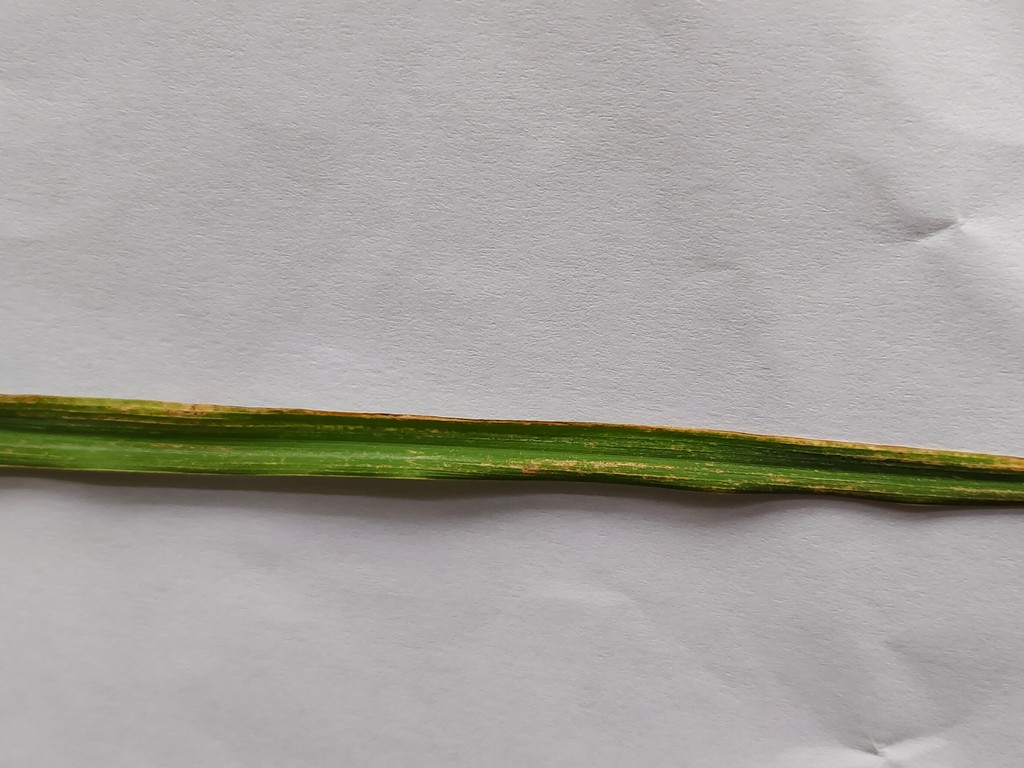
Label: Unhealthy